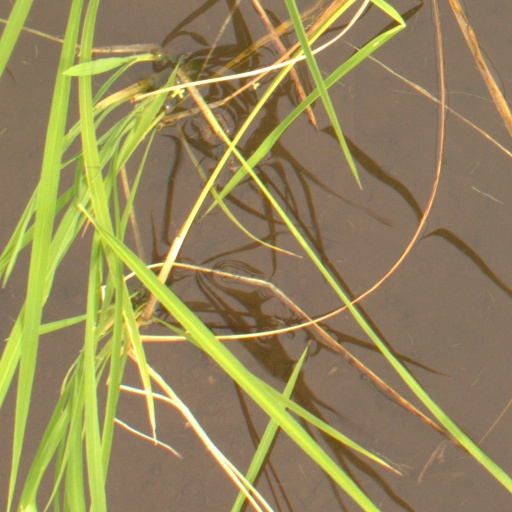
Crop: rice